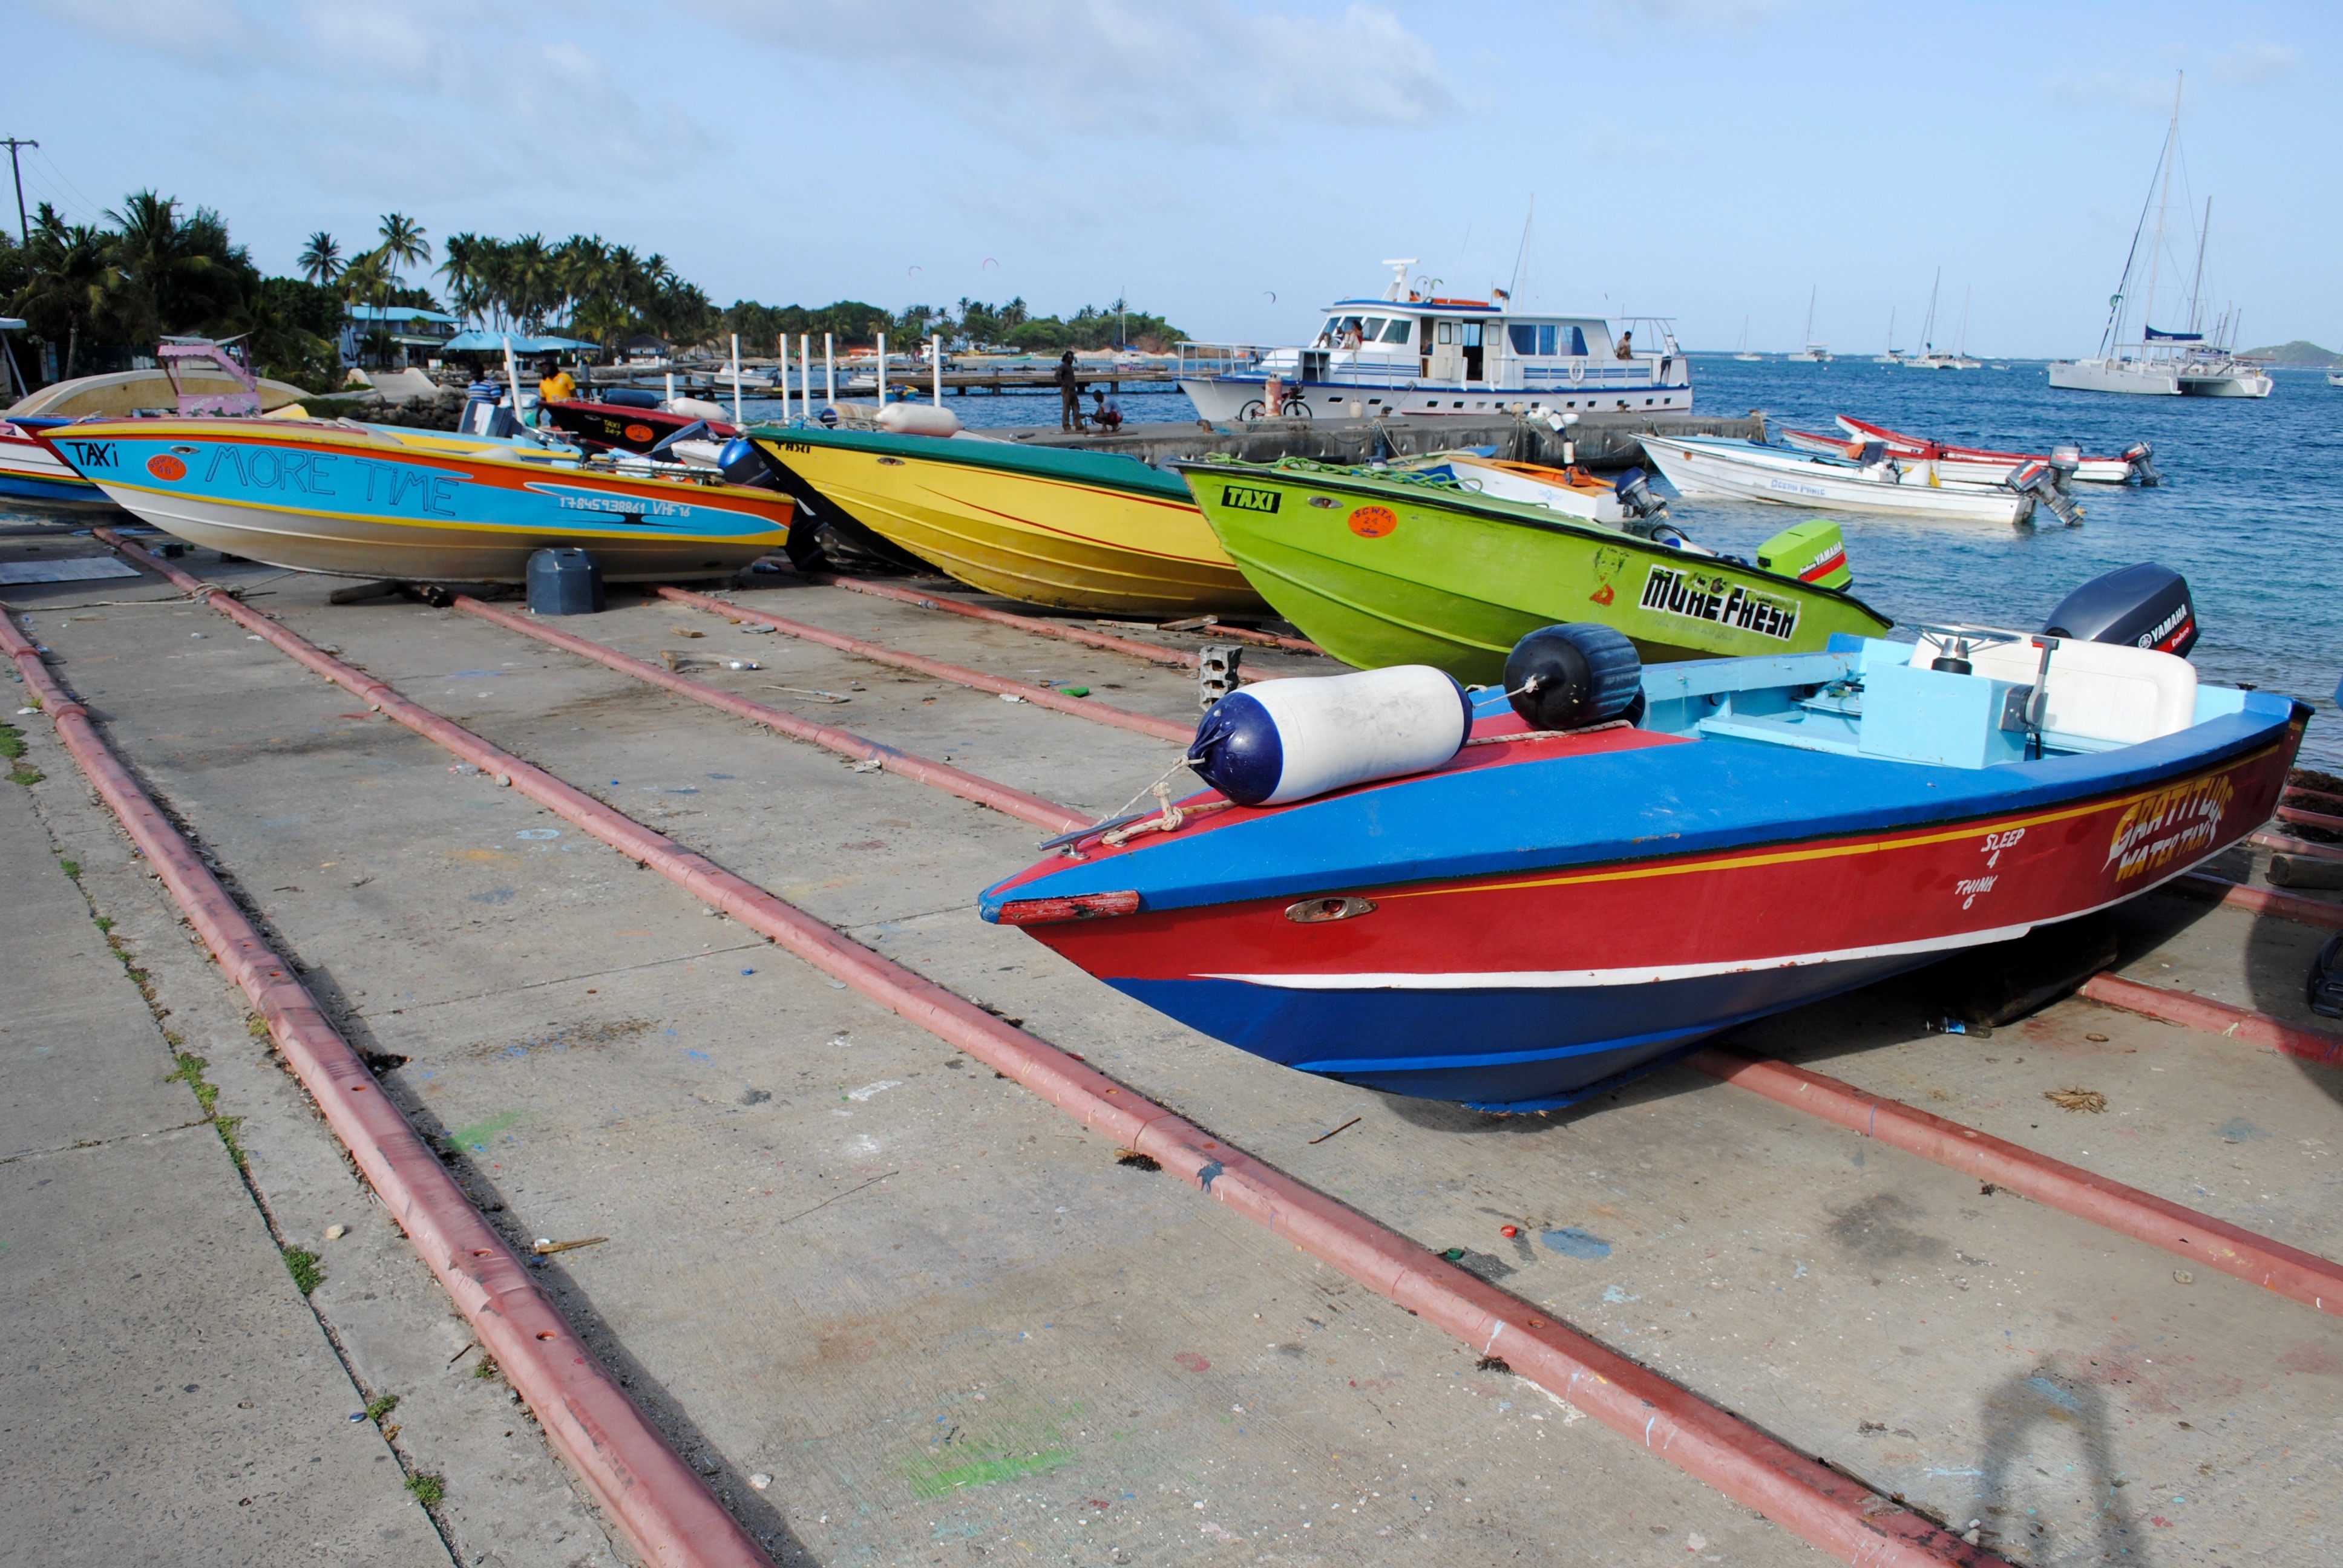
sea, water, dock, boat, transportation, vessel, vehicle, tropical, colorful, lifestyle, motorboat, nautical, boating, boats, motor boat, caribbean, watercraft, fishing vessel, dinghy, west indies, water taxi, grenadines, union island, island hop, run about, watercraft rowing